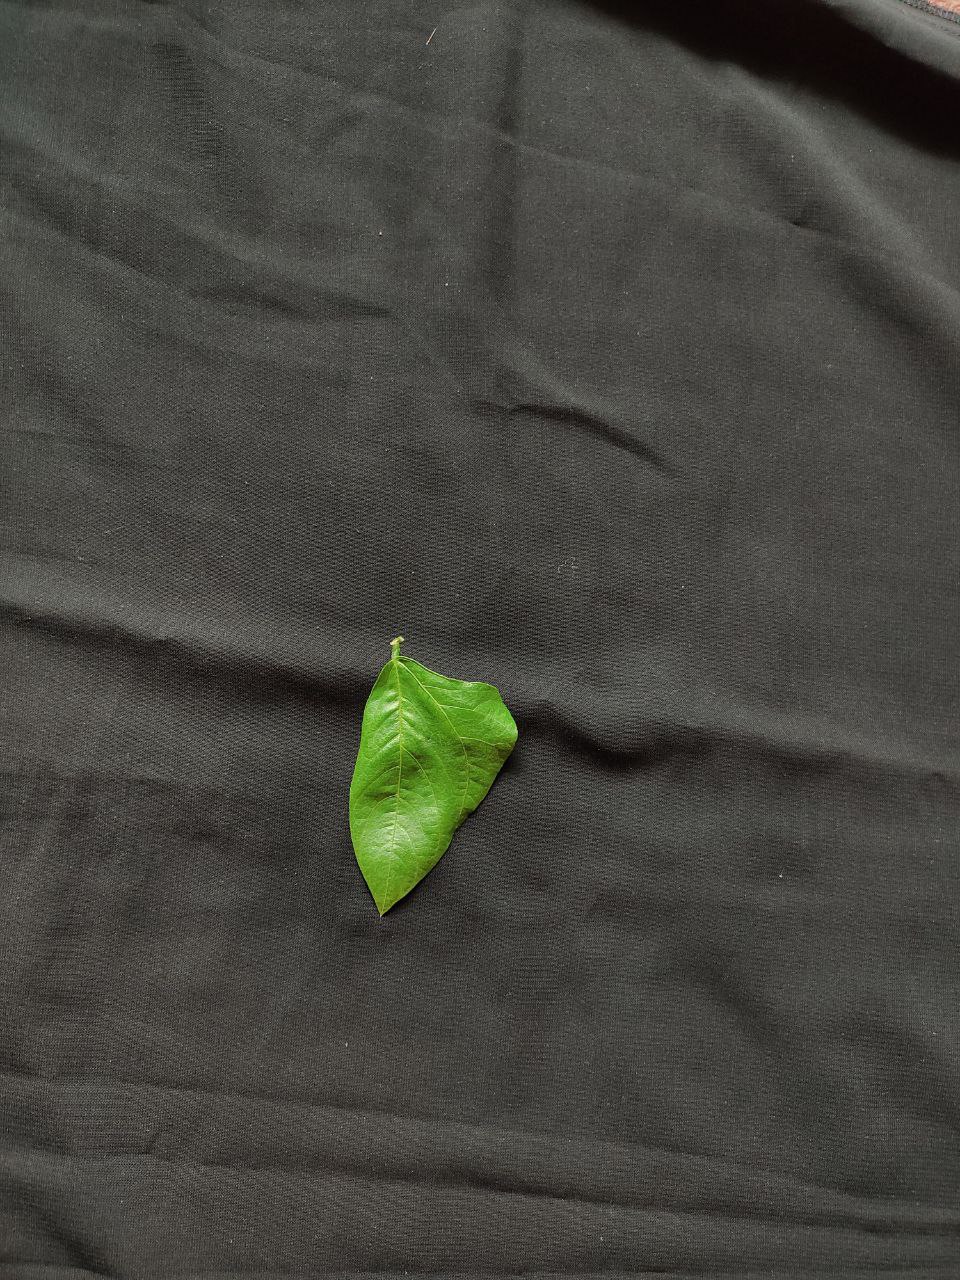
Crop: cowpea
Leaf condition: Fresh Leaf